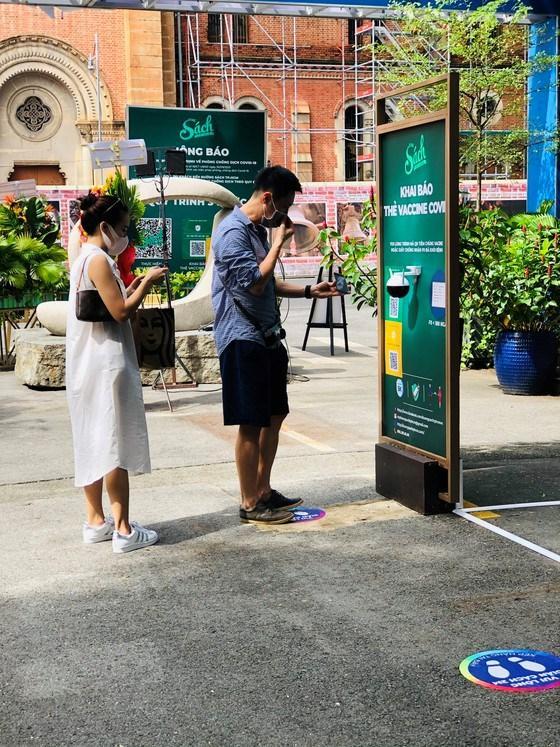
ở trước mặt hai người này là một tấm bảng có nền màu xanh lá cây